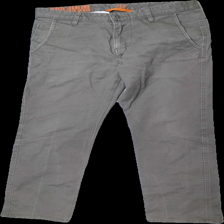
View: front
Type: Trousers
Category: Men
Brand: Not in the list
Brand text on label: dockers
Colors: Grey
Material: 100% cotton
Cut: Regular
Season: All
Stains: Major
Damage location: top center
Damage 2: fläckar
Damage 2 location: middle left
Damage 3 location: bottom right
Price range: <50
Recommended usage: Export
Description: grå byxor med fläckar bak